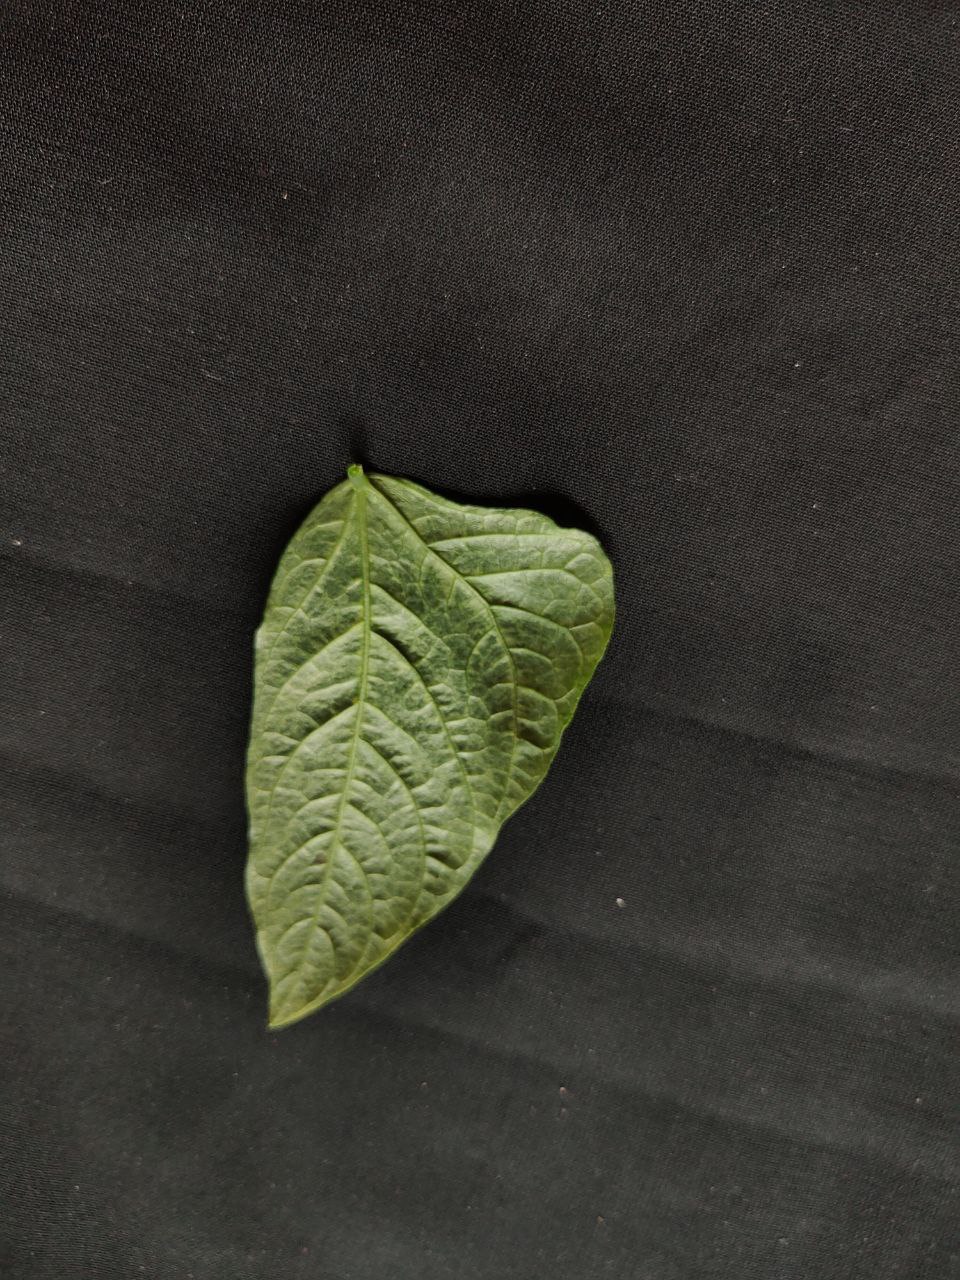
Crop: cowpea
Leaf condition: Mosaic Virus